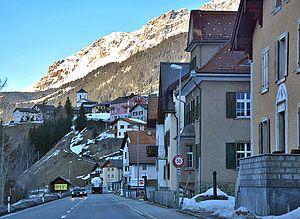
Rona est une localité et une ancienne commune suisse du canton des Grisons, située dans la région d'Albula.